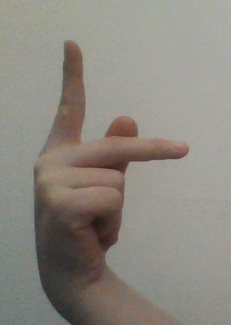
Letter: dha